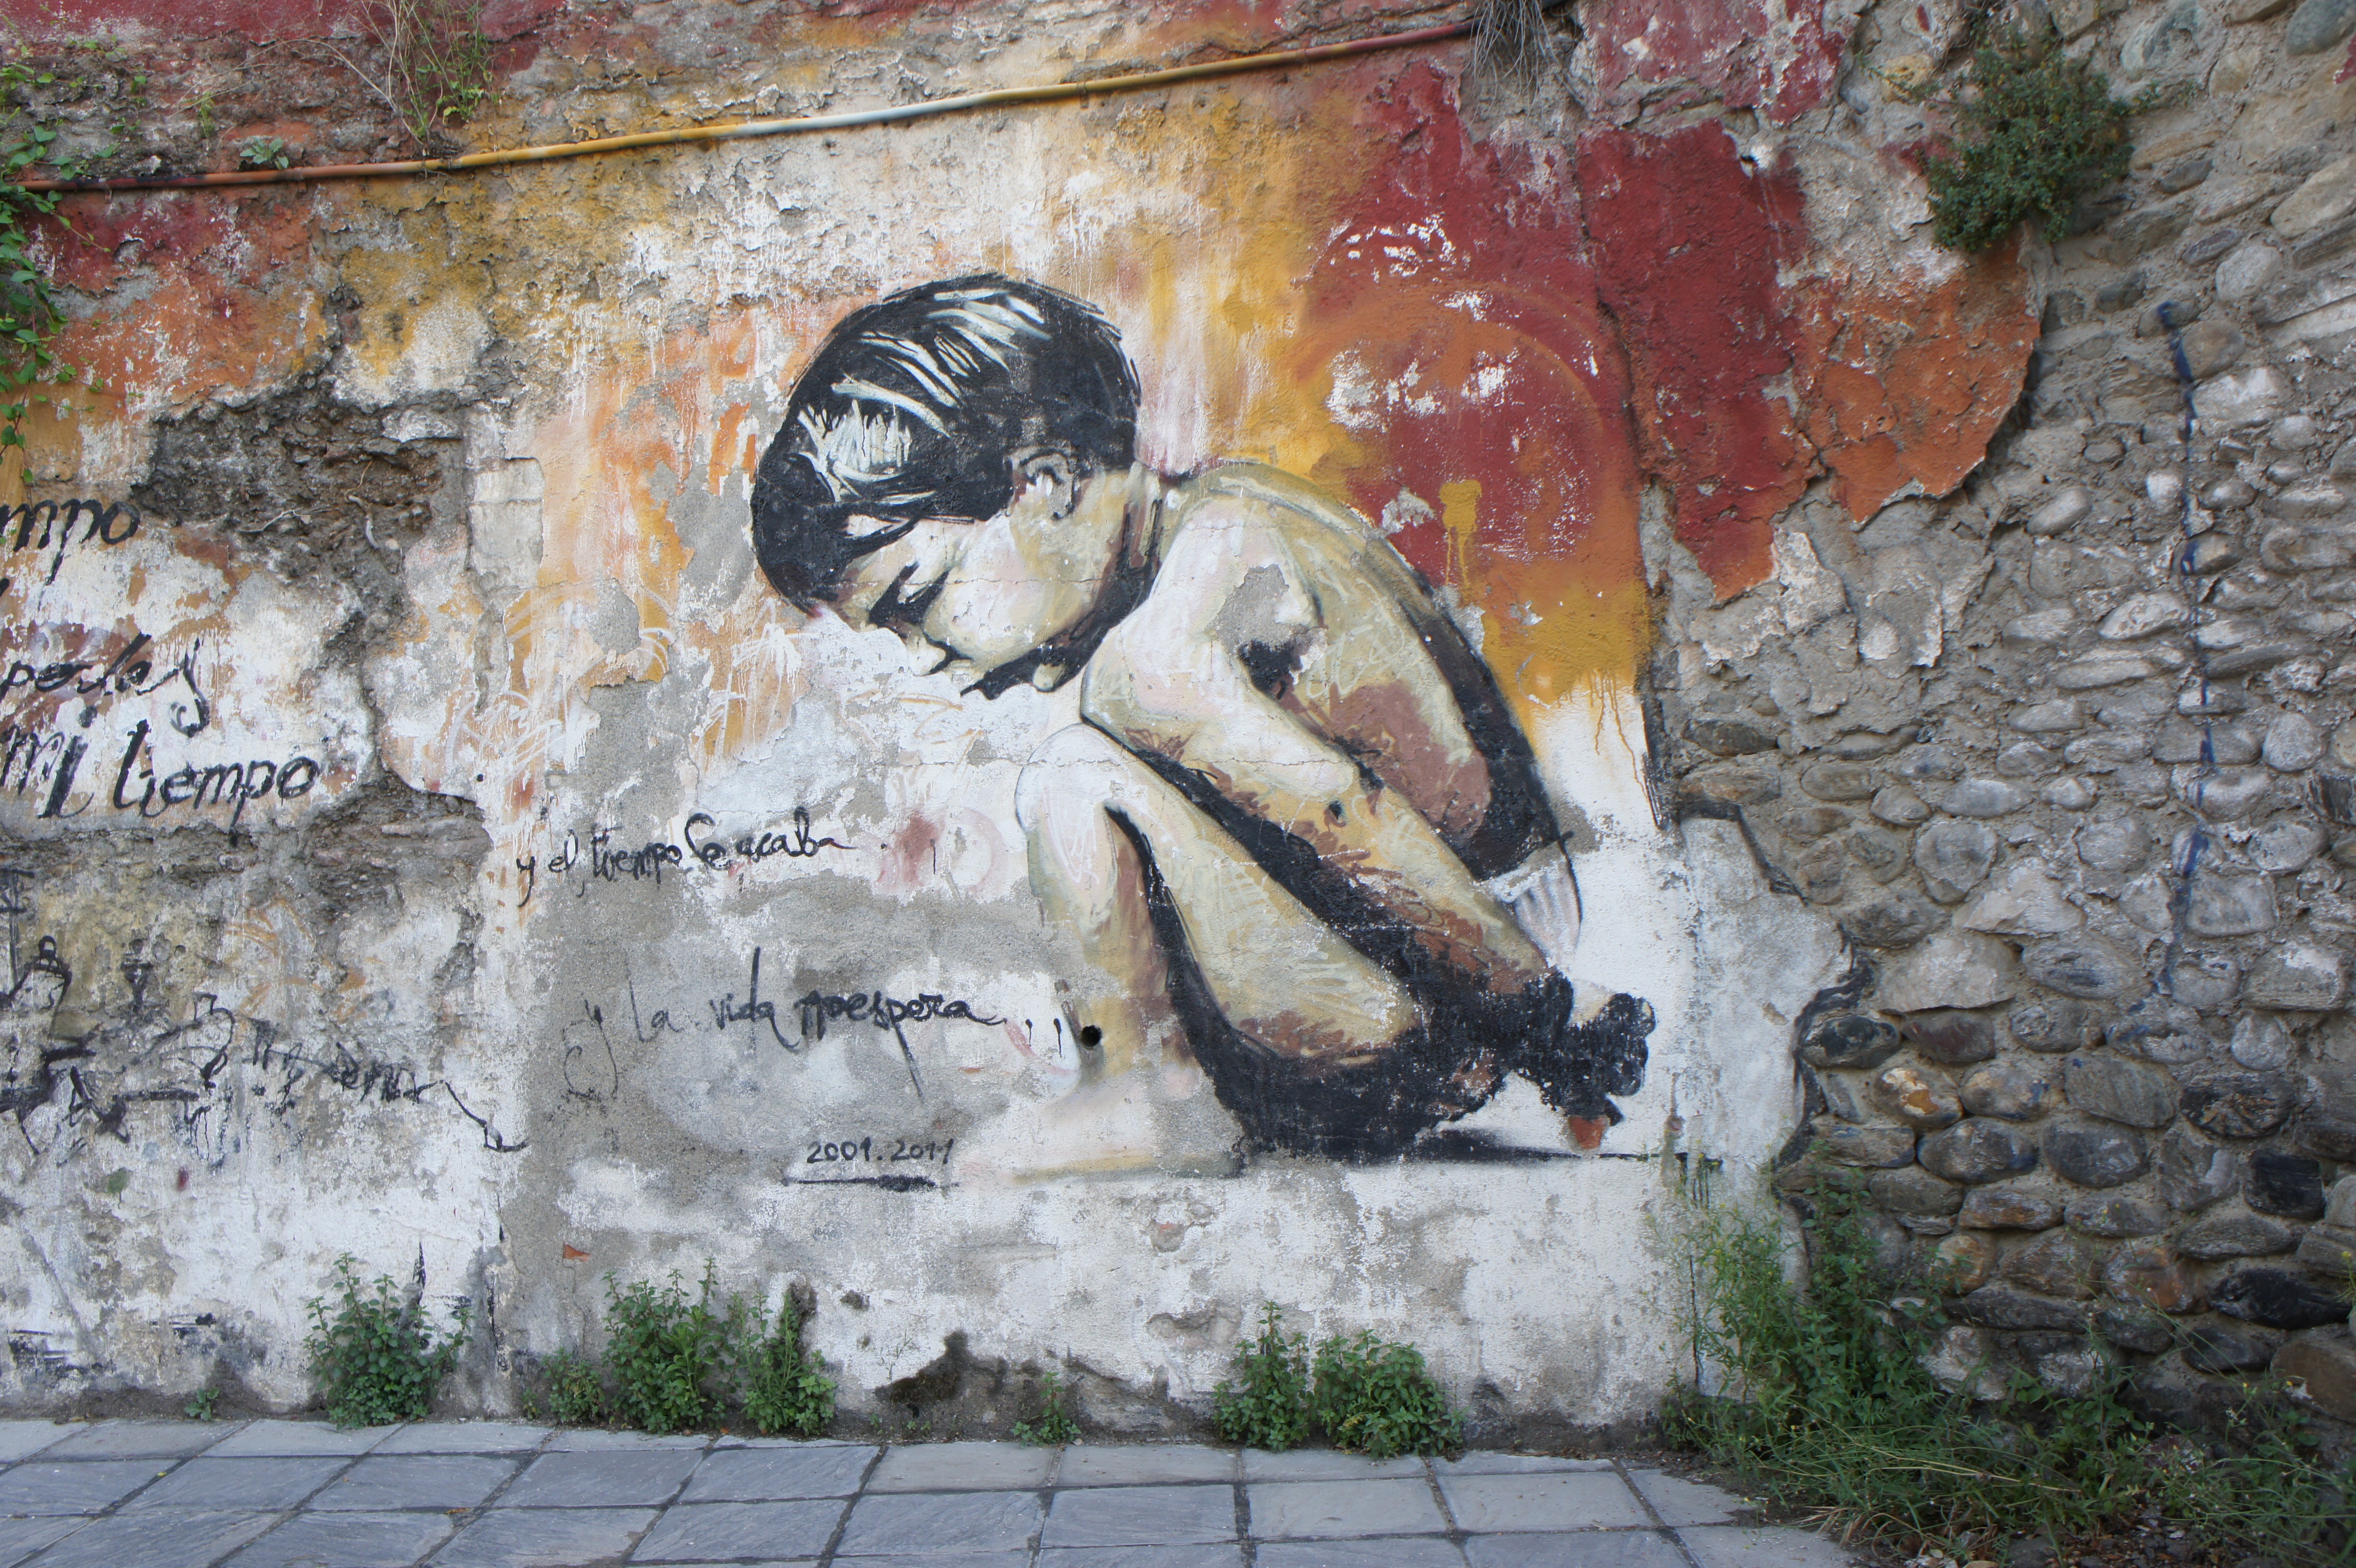
street, wall, child, graffiti, street art, art, mural, streetart, wall art, work of art, painting wall